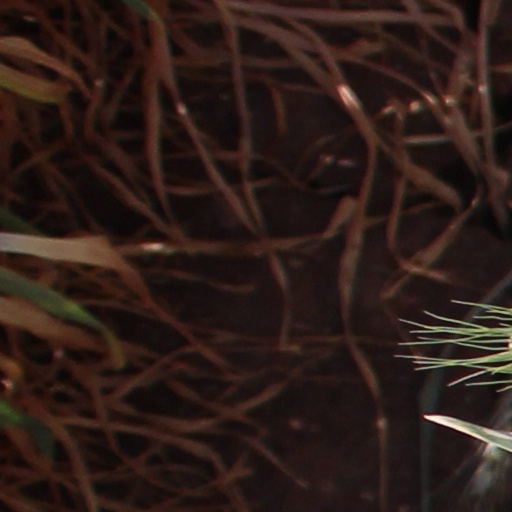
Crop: wheat